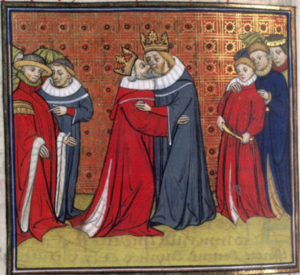
Hommage d'Édouard I à Philippe le Bel, enluminure des XIV-XV siècles
Dans le système féodal, l’hommage est l’établissement ou le renouvellement d'une convention de vassalité qui interdisait toute rivalité entre deux hommes libres. La cérémonie devait en général avoir lieu au manoir seigneurial du futur suzerain en présence de plusieurs témoins. Elle rappelait publiquement l'existence d'une relation de féodalité entre deux familles, voire deux lignages, représentés par leurs chefs qui pouvaient être une femme. Bien que typiquement hiérarchique, le contrat de vassalité entre les deux groupes les place dans un rapport de complémentarité dont les conditions ne sont pas déséquilibrées.
Le baiser est un mouvement qui consiste à toucher une personne avec ses lèvres grâce aux muscles orbiculaires de la bouche. Il peut s’agir d’un comportement social, affectueux ou amoureux. La main, la joue et le front font partie des endroits où l’on pose traditionnellement les lèvres en Europe et en Amérique du Nord. Il s'agit d'une marque d'affection ou de respect dans 90 % des cultures du monde. Dans d'autres cultures, le baiser n’est pas pratiqué, et peut même être réprimé, du moins avant les premiers contacts avec les cultures occidentales.
Philippe IV, dit « le Bel » et « le Roi de fer », fils de Philippe III le Hardi et de sa première épouse Isabelle d'Aragon, est roi de France de 1285 à 1314, onzième roi de la dynastie des Capétiens directs.